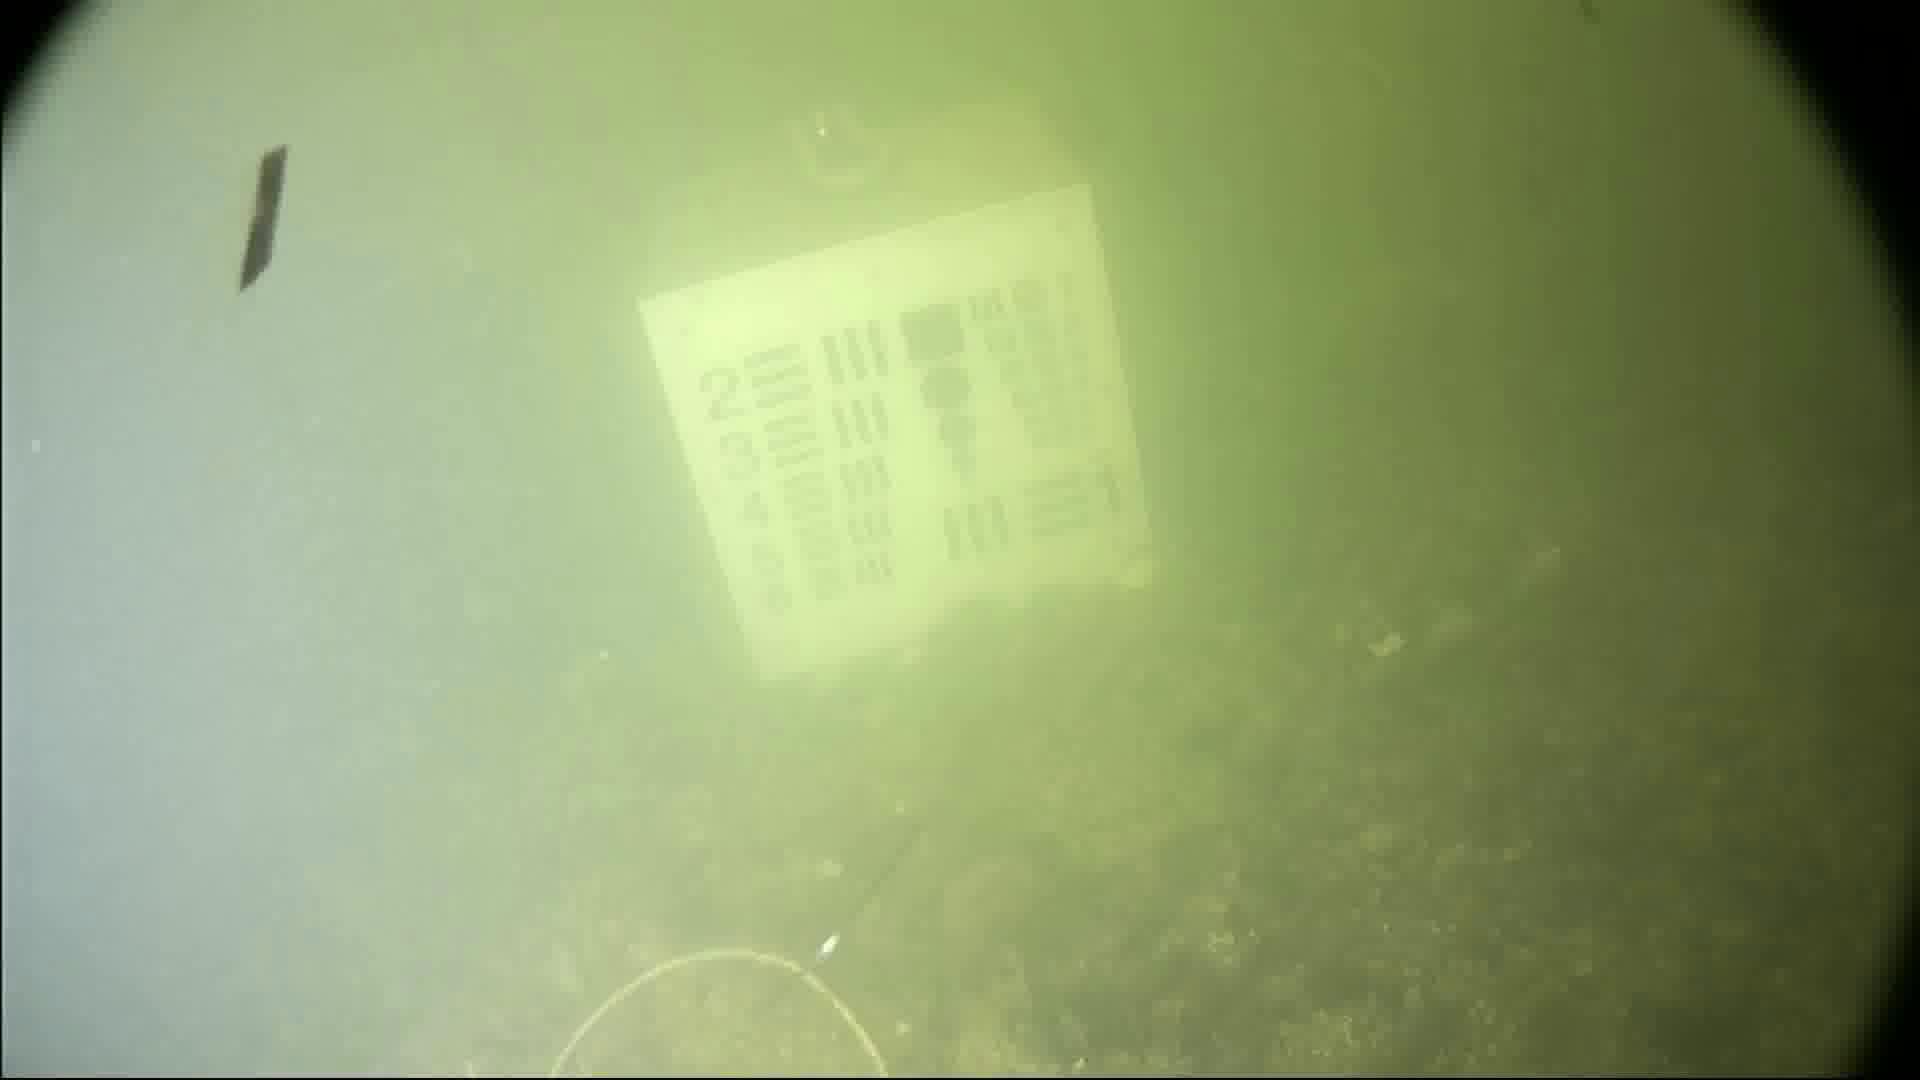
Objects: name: crab